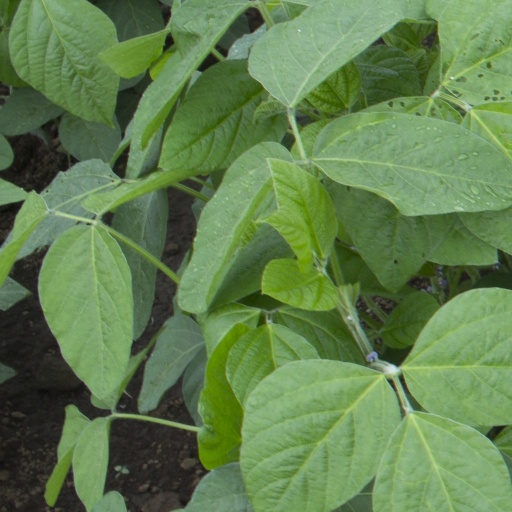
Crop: soybean